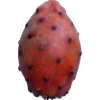
Label: cactus_fruit_red